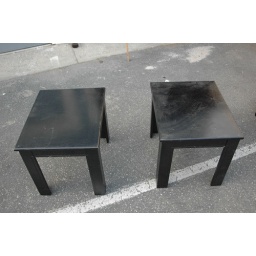
coffee table and matching side tables. in long beach $40 obo. email for more info. thanks, chris